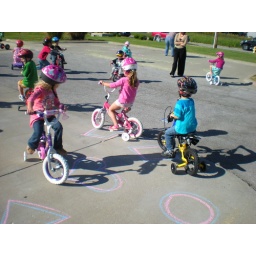
two pink girl bikes and my boy in blue